Payyanur

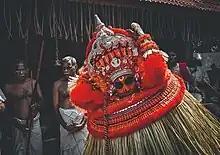

Theyyam and religious festivals (Kaliyattam) of various temples attract people to Payyanur. Poorakkali and Kolkali are the major traditional dance ritual performances. Architect Kunhimangalam Narayanan, dancer Vannadil Pudiyaveettil Dhananjayan, and the Sanskrit scholar E. Sreedharan are all from the area. The native place of legendary Kathakali master Kalamandalam Krishnan Nair is not far from this town. Kandoth in Payyanur is famous for pottery. The weaver's streets of various villages around Payyanur contribute to the fame of the handlooms of Kannur.